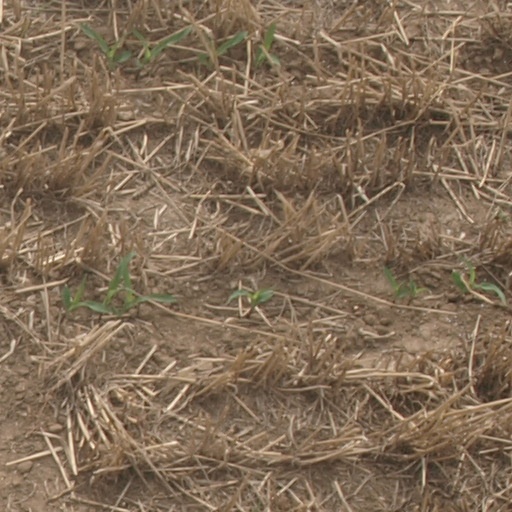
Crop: maize; corn